Question: Please indicate a possible affordance area of drum that can be used for striking
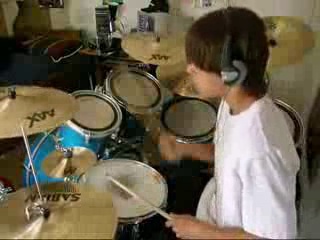
Answer: [161.723, 95.458, 217.161, 141.774]